344th Air Refueling Squadron

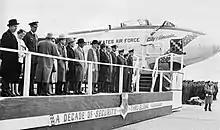
Dedication of first Boeing B-47 at Lincoln AFB

The squadron disposed of its B-29s to storage at Davis–Monthan Air Force Base, Arizona. At Lincoln, the squadron was equipped with new Boeing B-47E Stratojets. it engaged in strategic bombardment training with the B-47 throughout the rest of the 1950s, into the early 1960s. From November 1955 through January 1966, the squadron deployed to RAF Lakenheath as part of Operation Reflex, standing alert at the forward deployment site.